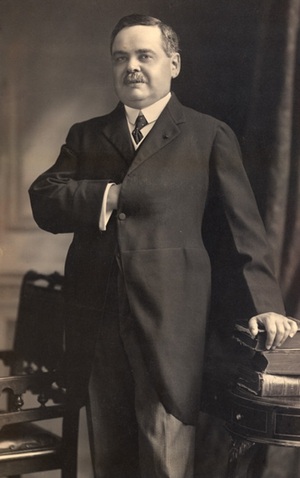
Saint-Jean est une circonscription électorale provinciale située en Montérégie. Elle fut la circonscription de Félix-Gabriel Marchand, 11ᵉ premier ministre du Québec.
Montréal numéro 2, puis Montréal–Saint-Jacques, est un ancien district électoral provincial du Québec.
Portneuf est une circonscription électorale provinciale du Québec. Elle fait partie de la région administrative de la Capitale-Nationale.
L'élection générale québécoise de 1908 se déroule le 8 juin 1908 afin d'élire à l'Assemblée législative de la province du Québec les députés de la 12ᵉ législature. Le Parti libéral du Québec, au pouvoir et dirigé par le premier ministre Lomer Gouin, est de nouveau reporté au pouvoir et forme un gouvernement majoritaire.
L'élection générale québécoise de 1912 s'est tenu le 15 mai 1912 afin d'élire à l'Assemblée législative de la province du Québec les députés de la 13ᵉ législature. Il s'agit de la 13ᵉ élection générale depuis la confédération canadienne de 1867. Le Parti libéral du Québec, au pouvoir et dirigé par le premier ministre Lomer Gouin, est réélu, formant de nouveau un gouvernement majoritaire.
L'élection générale québécoise de 1916 se déroule le 22 mai 1916 afin d'élire à l'Assemblée législative de la province du Québec les députés de la 14ᵉ législature. Il s'agit de la 14ᵉ élection générale depuis la confédération canadienne de 1867. Le Parti libéral du Québec, dirigé par le premier ministre Lomer Gouin, est de nouveau réélu et forme un gouvernement majoritaire. Avec 60,57 % du vote, Gouin obtient la plus forte majorité de l'histoire du Québec en termes de suffrages exprimés.
Le bâtonnier du Québec, ou la bâtonnière du Québec, est un poste décerné à un avocat démocratiquement élu par ses pairs dont la fonction est d'exercer un droit de surveillance général sur les affaires du Barreau du Québec. Le bâtonnier du Québec est le président du Barreau du Québec, représente l'ensemble des avocats québécois et assure l'intégrité de leur profession. Cette fonction est toujours accompagnée de deux vice-présidents, élus par le Conseil d'administration.